Rice production in Indonesia

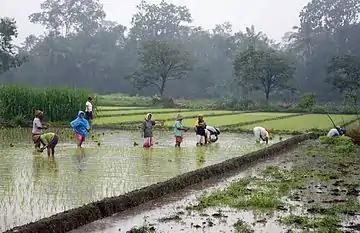
Javanese women planting rice in a ricefield near Prambanan, Yogyakarta

Rice production in Indonesia is an important part of the national economy. Indonesia is the third-largest producer of rice in the world.